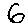
Label: 6